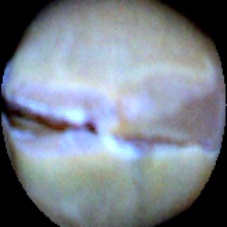
Label: Skin-damaged